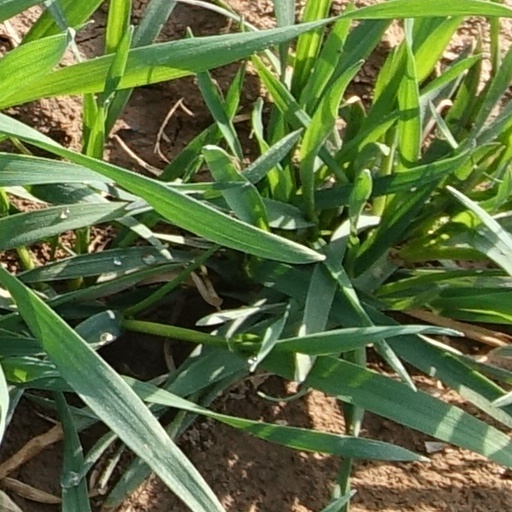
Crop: wheat